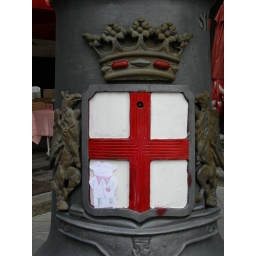
On a street - lamp in piazza de ferrari. Genova